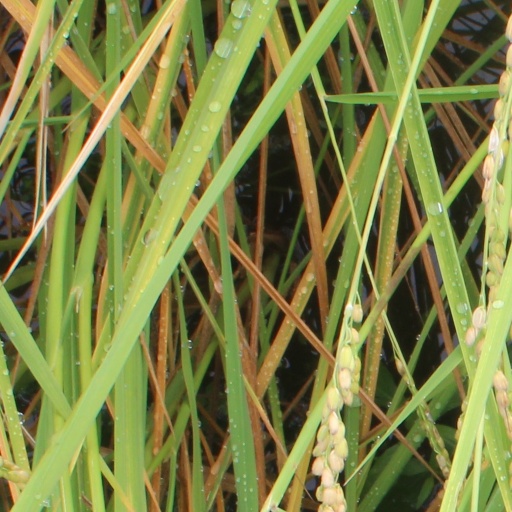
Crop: rice